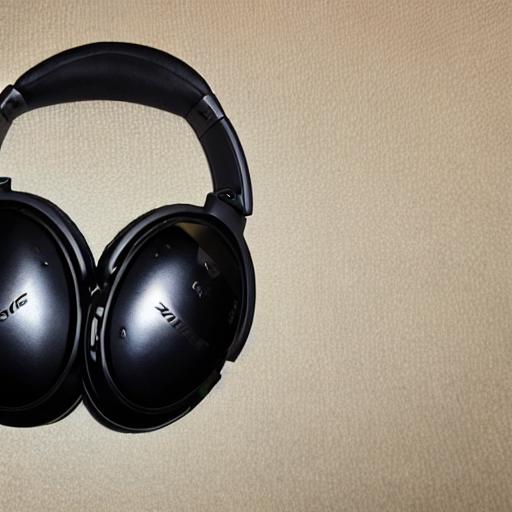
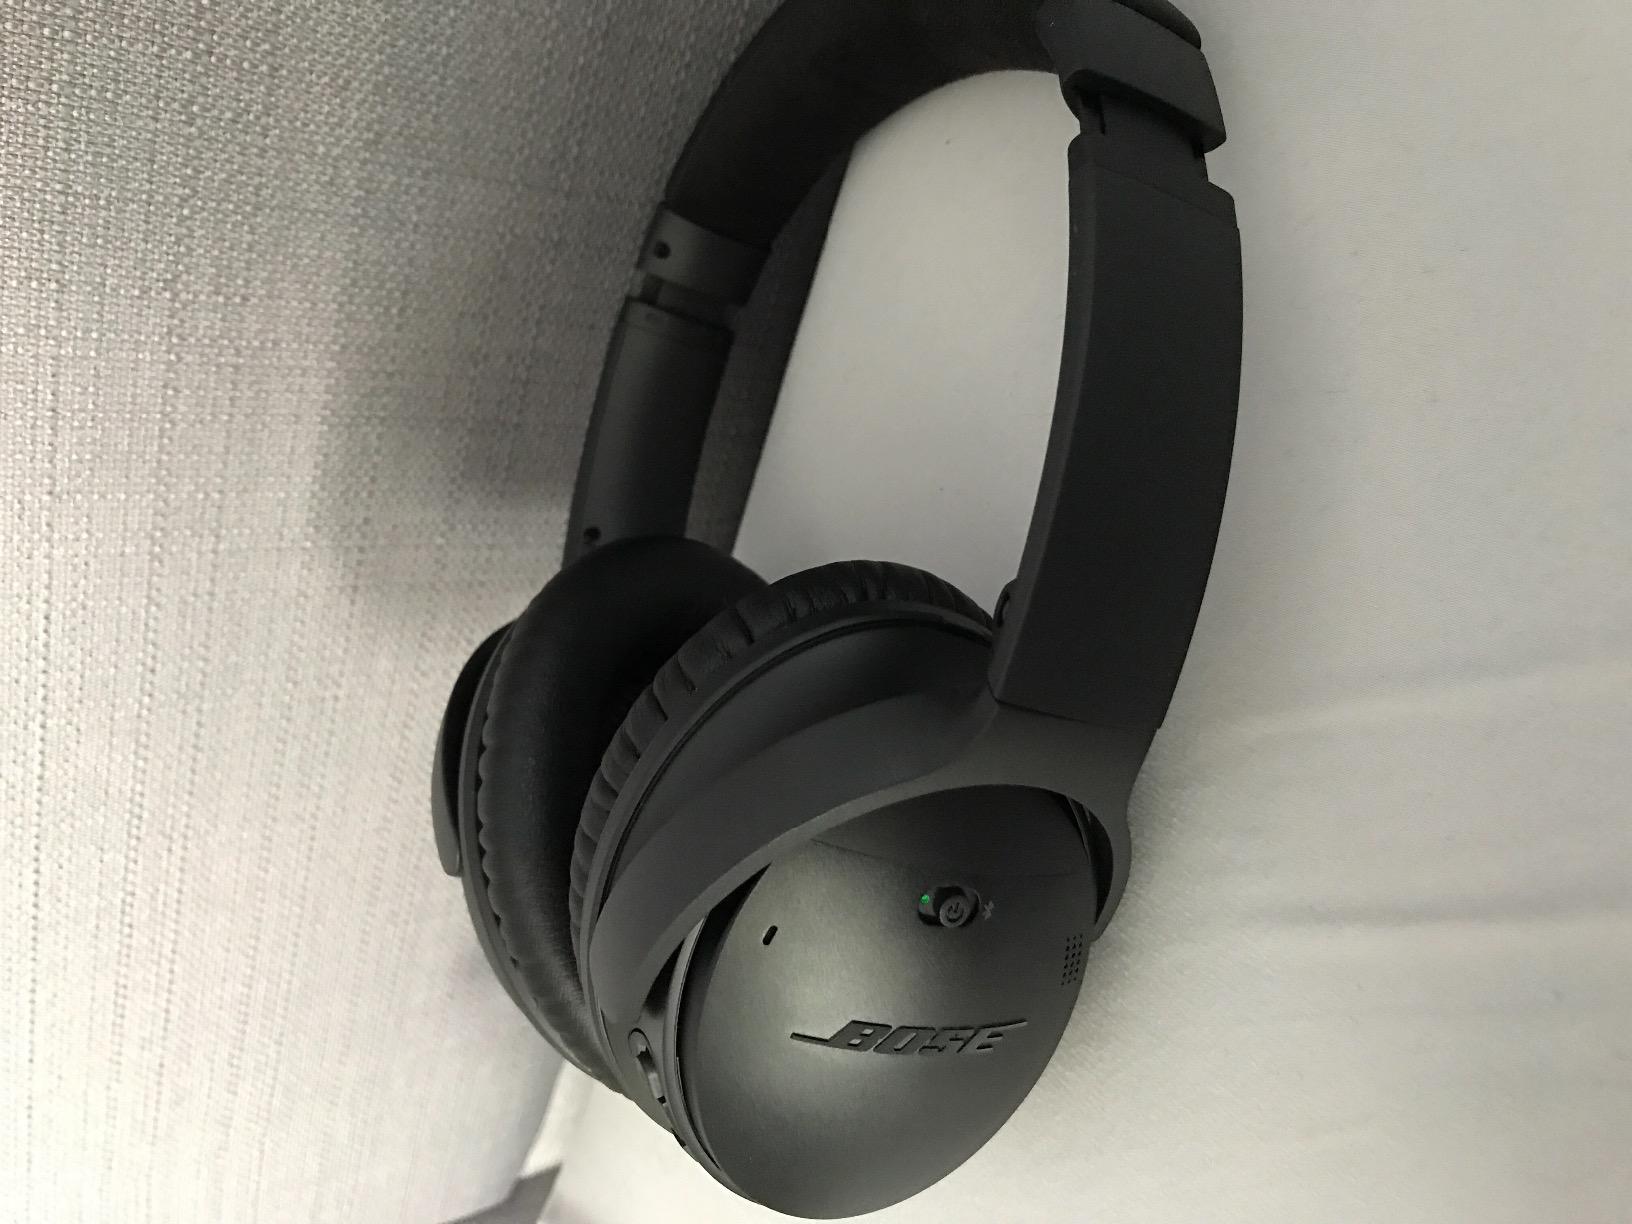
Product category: headphones
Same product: no